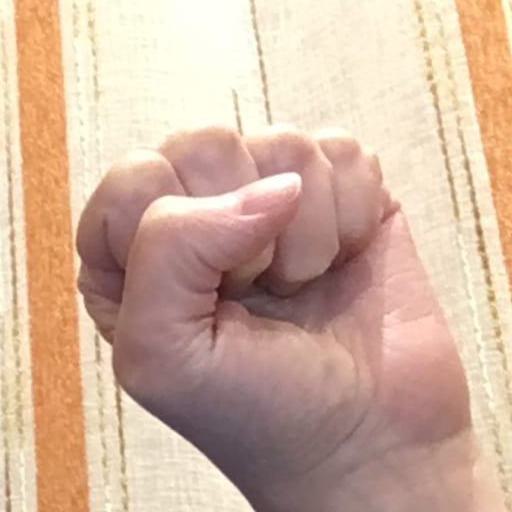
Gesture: fist